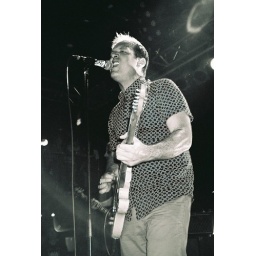
Photo by Matt Koroulis. Taken with 35mm black and white film. John Reis.